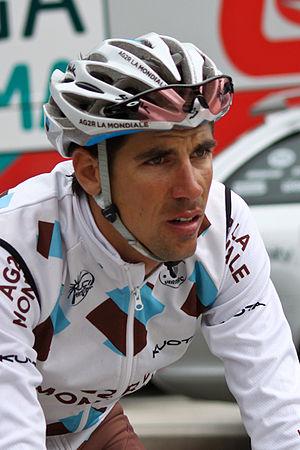
Prologue du Critérium du Dauphiné 2011, Saint Jean de Maurienne
Sébastien Minard, né le 12 juin 1982 à Senlis, est un coureur cycliste français. Professionnel de 2005 à 2016, il a remporté Paris-Camembert en 2010.